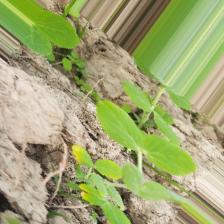
Label: Ascochyta blight